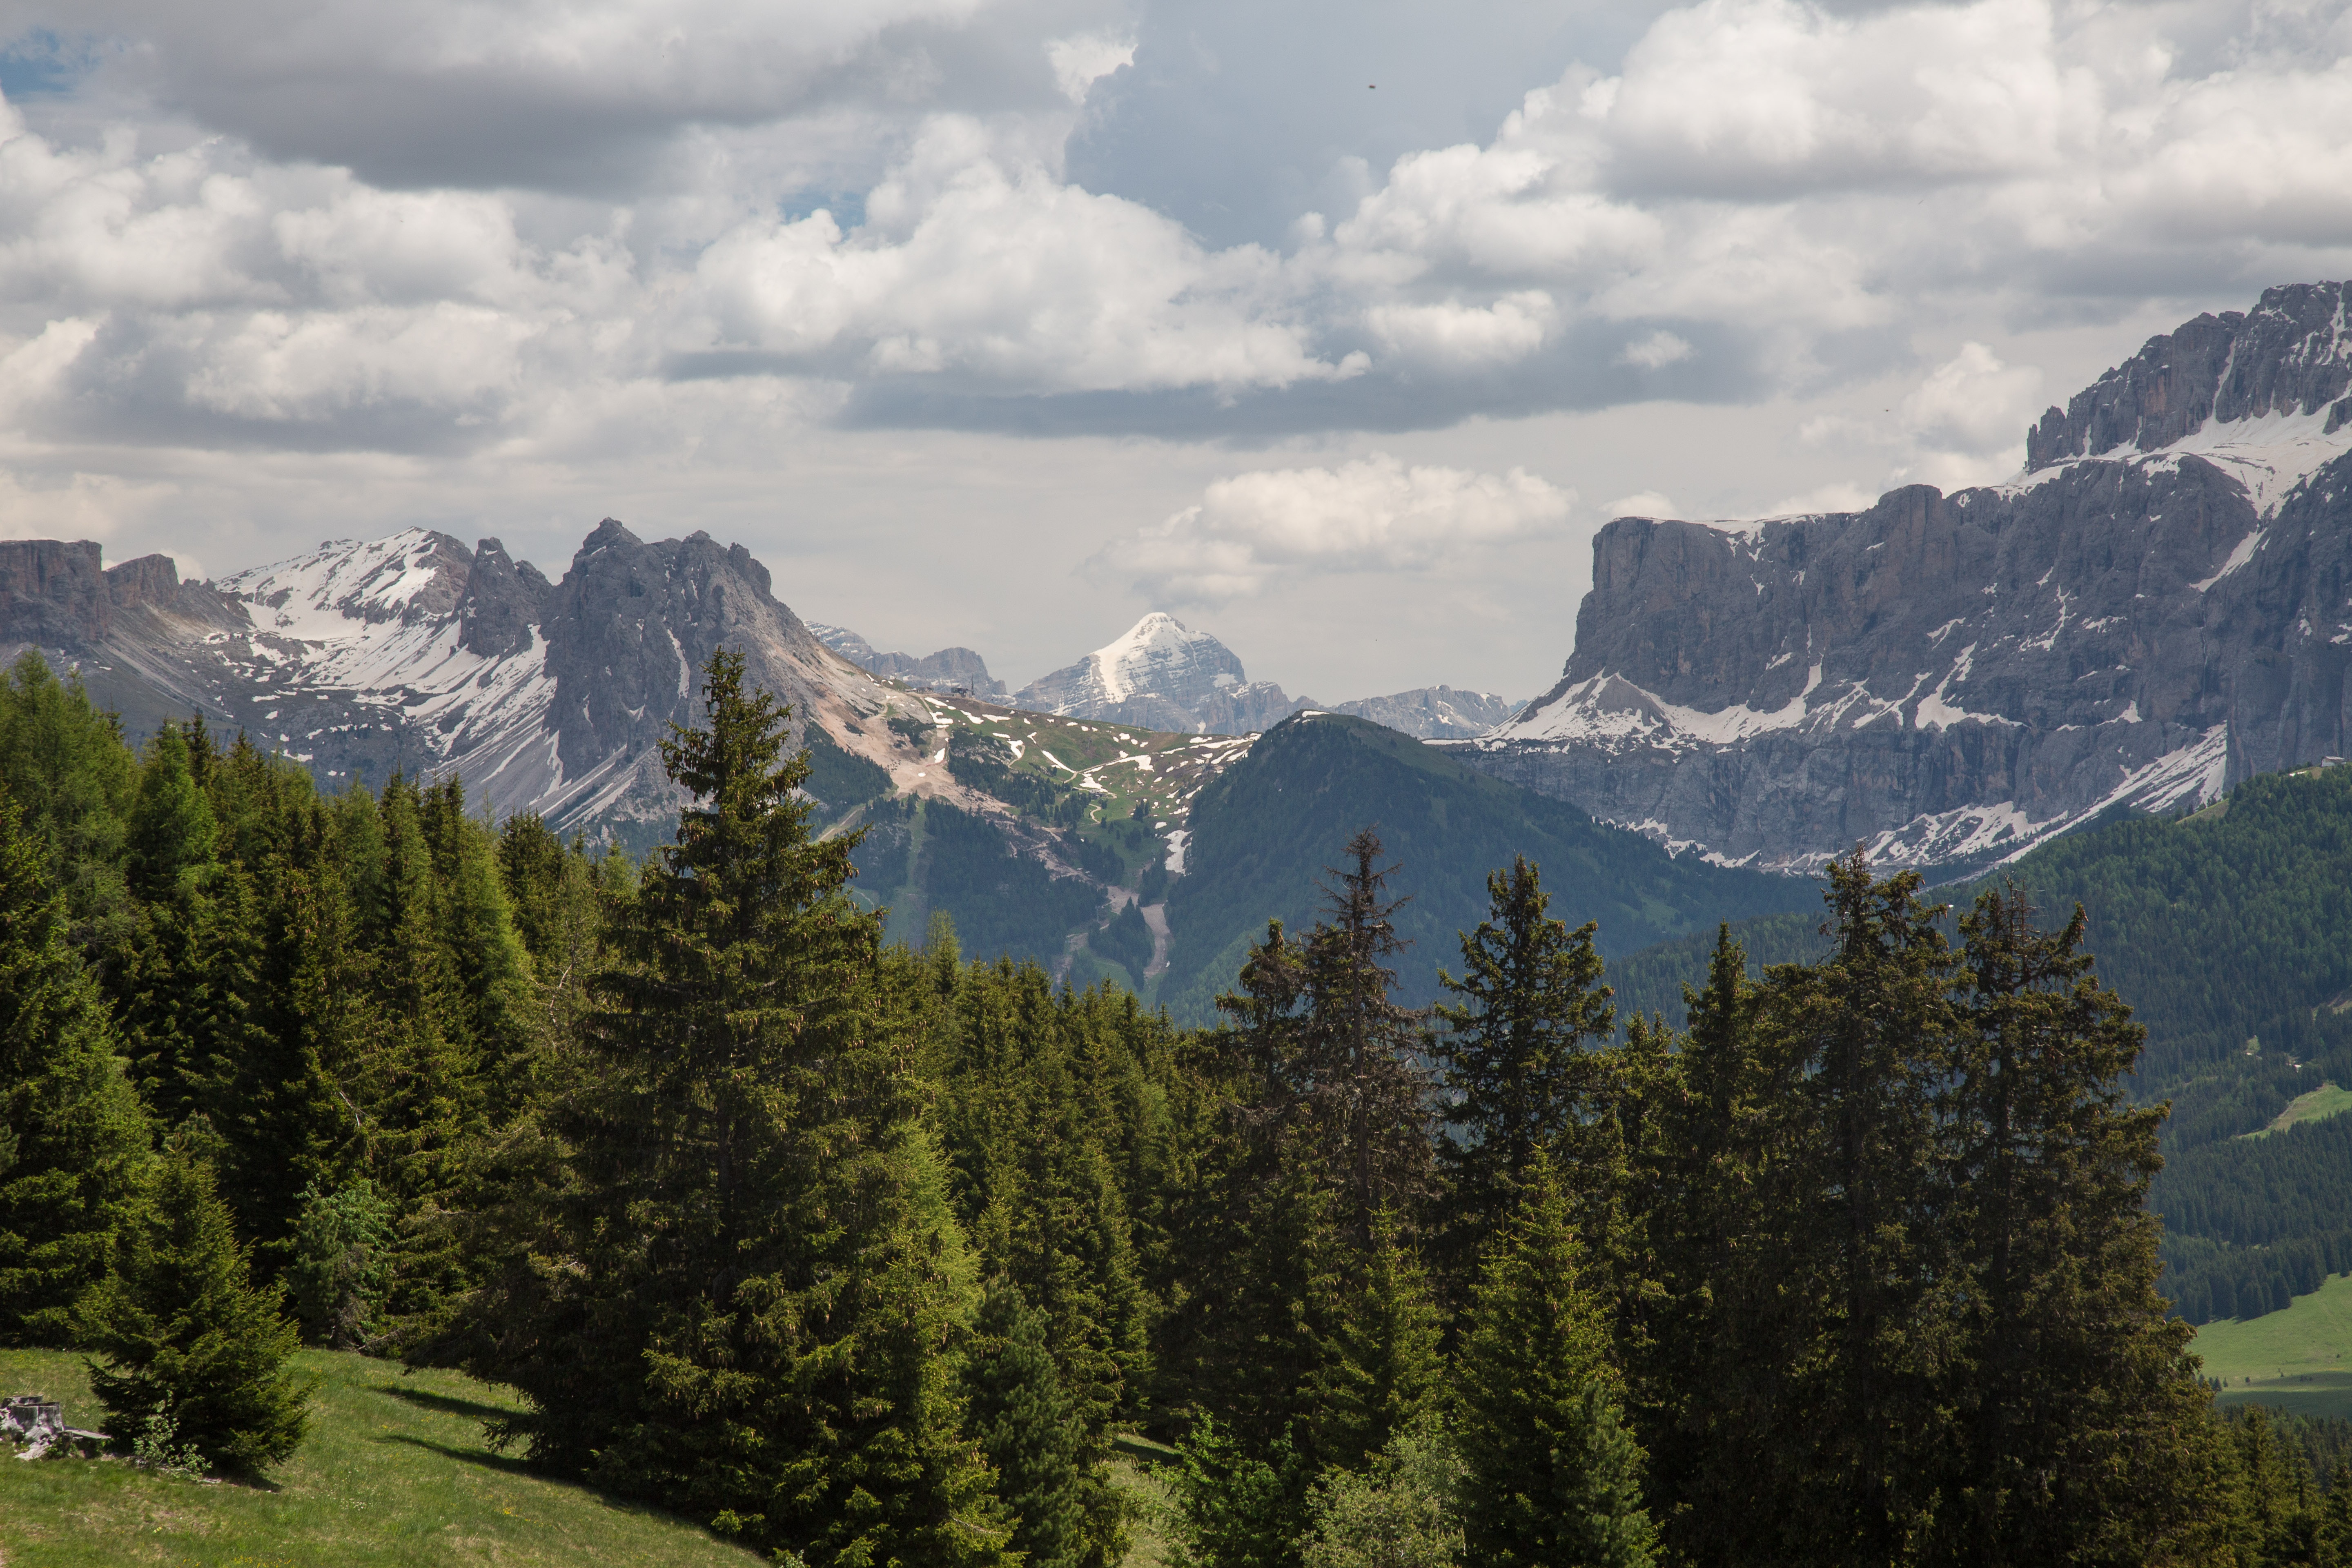
tree, nature, forest, wilderness, mountain, hiking, meadow, valley, mountain range, national park, ridge, mountains, alps, plateau, ecosystem, landform, south tyrol, seiser alm, mountain pass, geographical feature, mountainous landforms